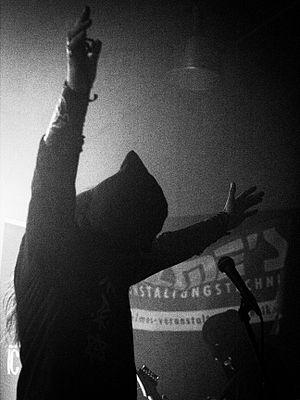
Simon Rosén (Pilgrim) du groupe Crimson Moonlight au Blast of Eternity 2011.